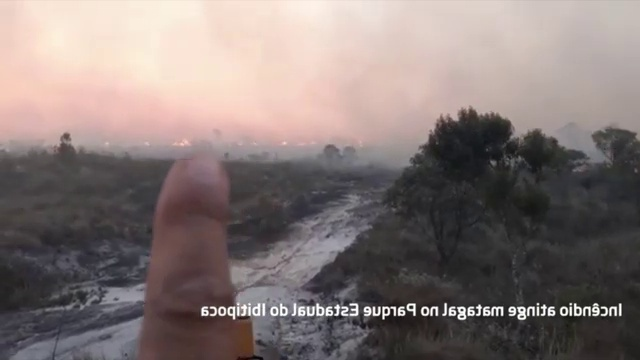
Fire: no
Smoke: yes